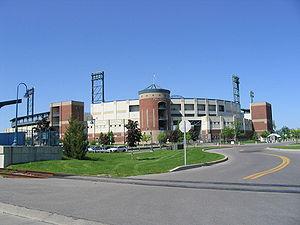
Les Mets de Syracuse sont une équipe de ligue mineure de baseball basée à Syracuse. Affiliés à la formation de MLB des Mets de New York, les Mets jouent au niveau Triple-A en International League. Fondée en 1934, l'équipe évolue depuis 1997 au NBT Bank Stadium. De 1934 à 1996, ils jouèrent au MacArthur Stadium. Le club porta le surnom de SkyChiefs entre 1996 et 2006 avant de retrouver son nom d'origine à partir de décembre 2006 jusqu'en 2018 pour devenir à partir de 2019 les Mets.
Le NBT Bank Stadium est un stade de baseball situé à Syracuse dans l'État de New York.